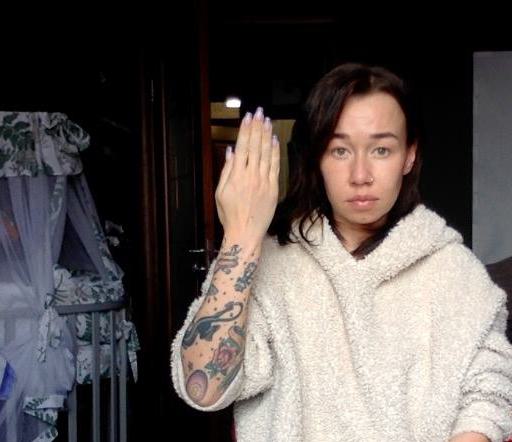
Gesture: stop_inverted